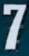
Number: 7